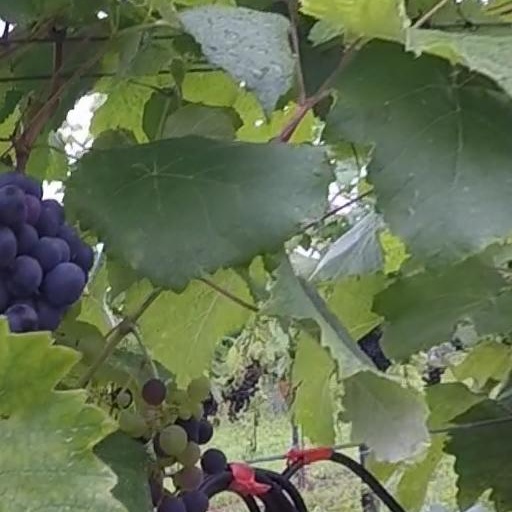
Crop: grape